1975 in music

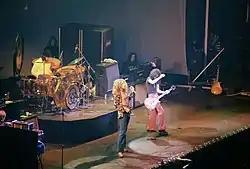
Led Zeppelin in Chicago, 1975

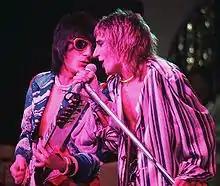
Ronnie Wood and Rod Stewart with "Faces" in 1975, the year the band disbanded.

"The information compiled for the top records survey is based on the weekly chart positioning and length of time records were on the respective charts from the issue dates of November 2, 1974 through November 1, 1975. These recaps, as well as the weekly charts, do not reflect actual sales figures. The ratings take into account the number of weeks the disk was on the chart, plus the weekly positions it held during its chart life. Each disk was given points accordingly for its respective chart, and in addition, the number one disk each week was assigned bonus points equal to the total number of positions on its respective charts." "